Asti Cathedral

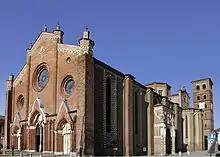
Asti Cathedral

Asti Cathedral, the episcopal seat of the Diocese of Asti, is a Roman Catholic cathedral in Asti, Piedmont, Italy. It is dedicated to the Assumption of the Blessed Virgin Mary and to Saint Gotthard, and at 82m long and 24m in height and width, is one of the largest churches in Piedmont, the highest expression of Gothic architecture of the region, and among the best examples of Lombard Romanesque appreciable in northern Italy.